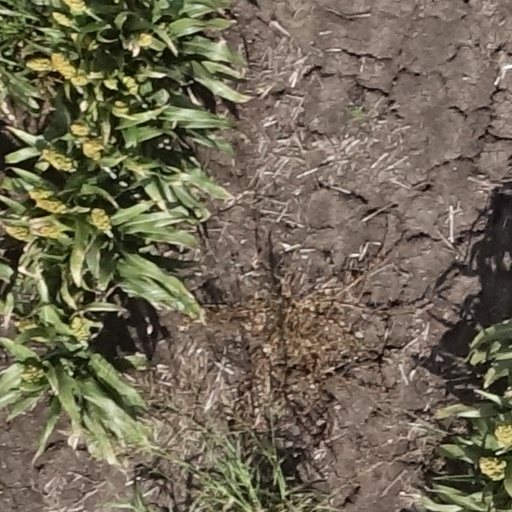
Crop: sorghum